Primnoa pacifica

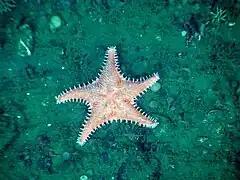
Spiny red sea star from Olympic Coast National Marine Sanctuary, common Primnoa pacifica predator

Without photosynthetic symbionts to provide food and nutrients, red tree corals maintain a diet of mostly microscopic organisms and detritus.